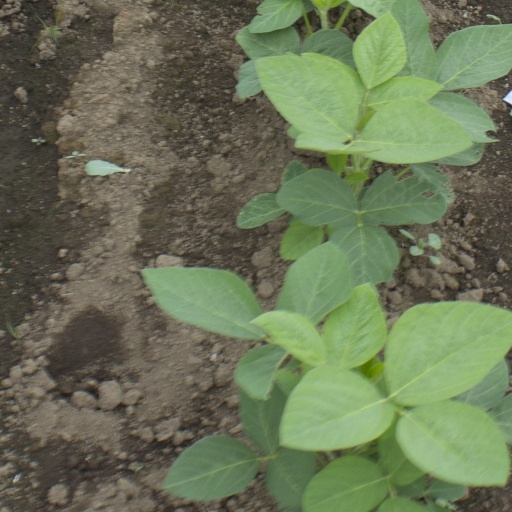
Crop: soybean